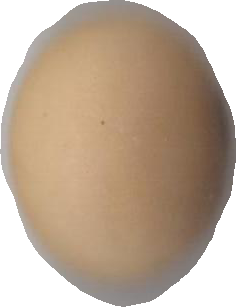
Variety: Grobogan